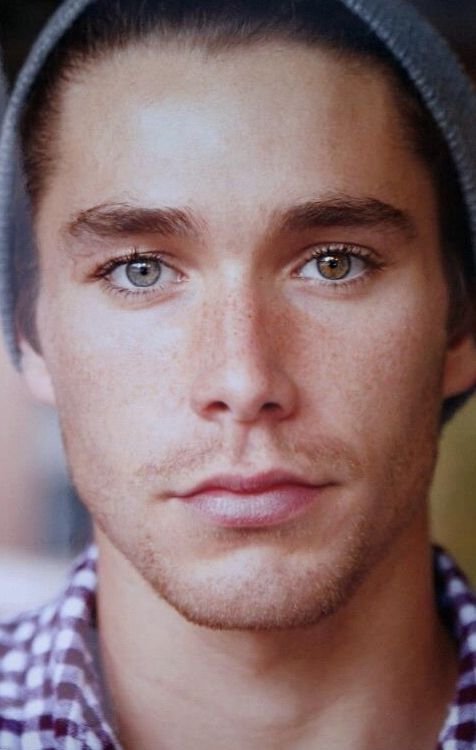
Gender: men